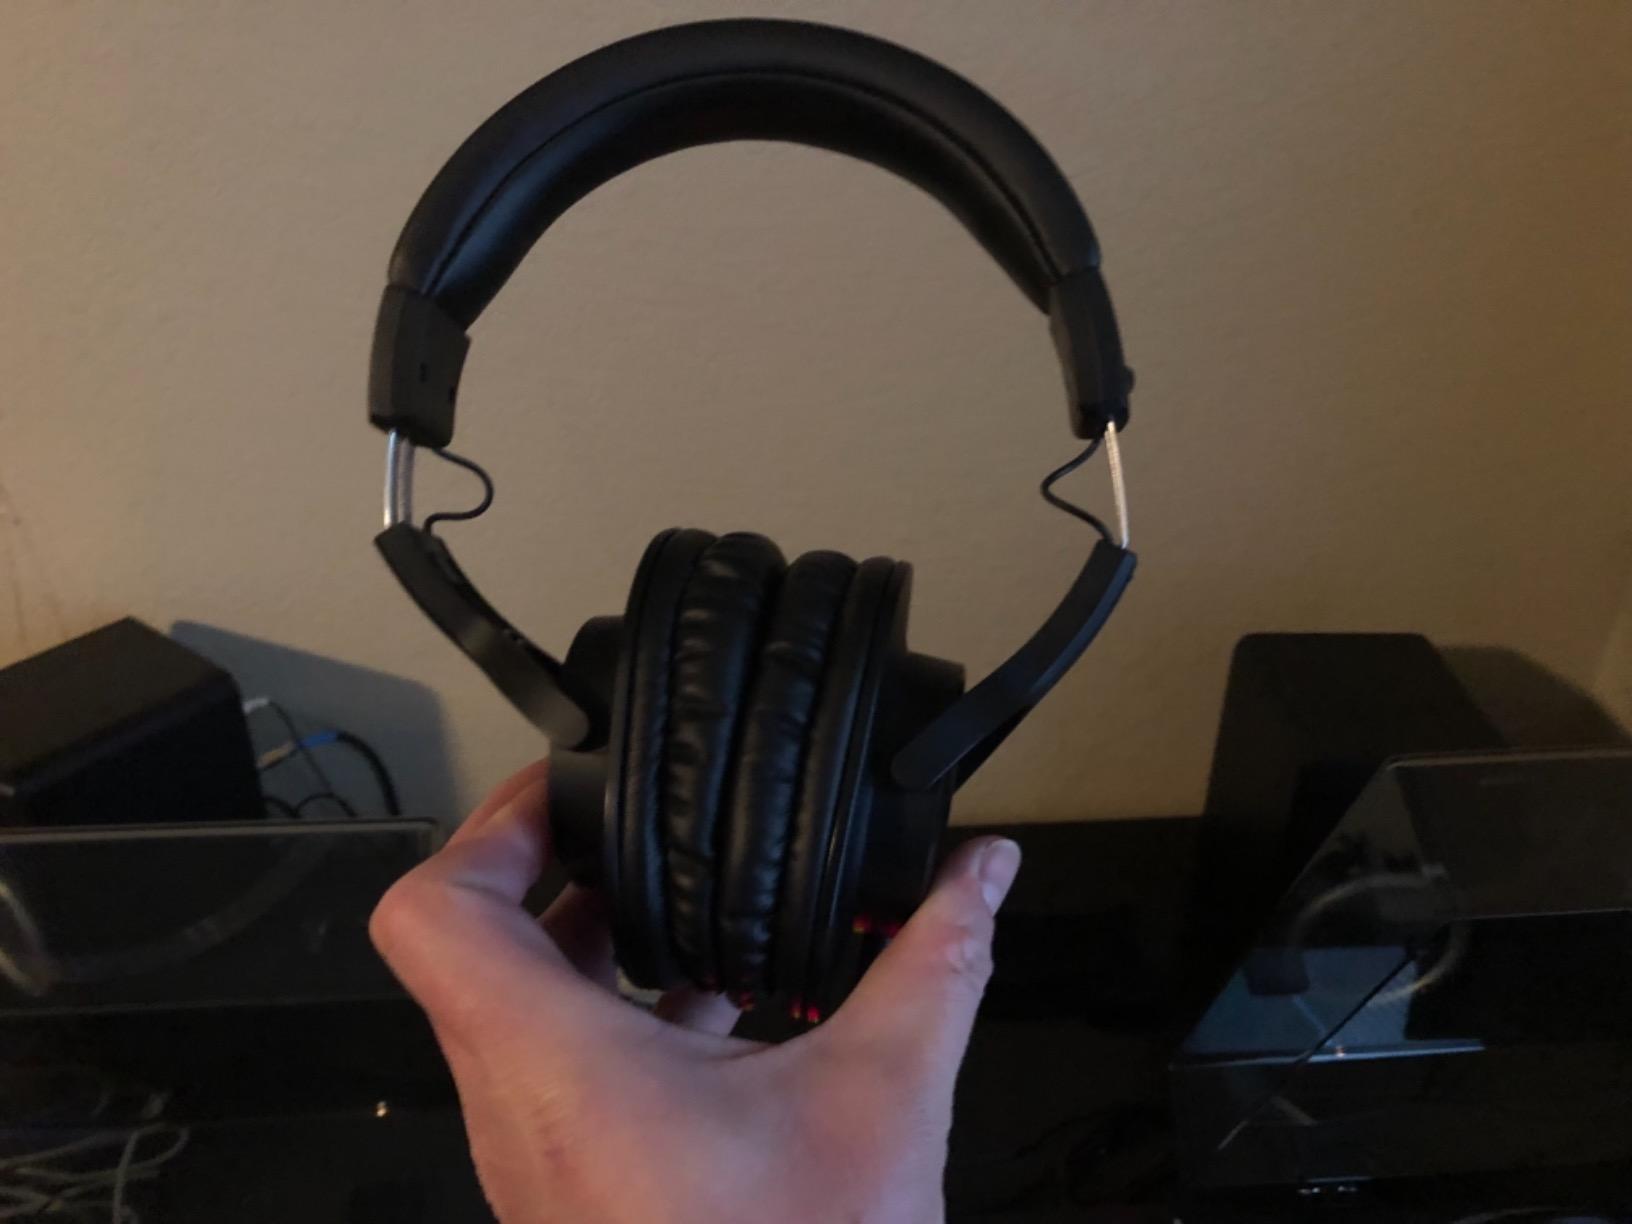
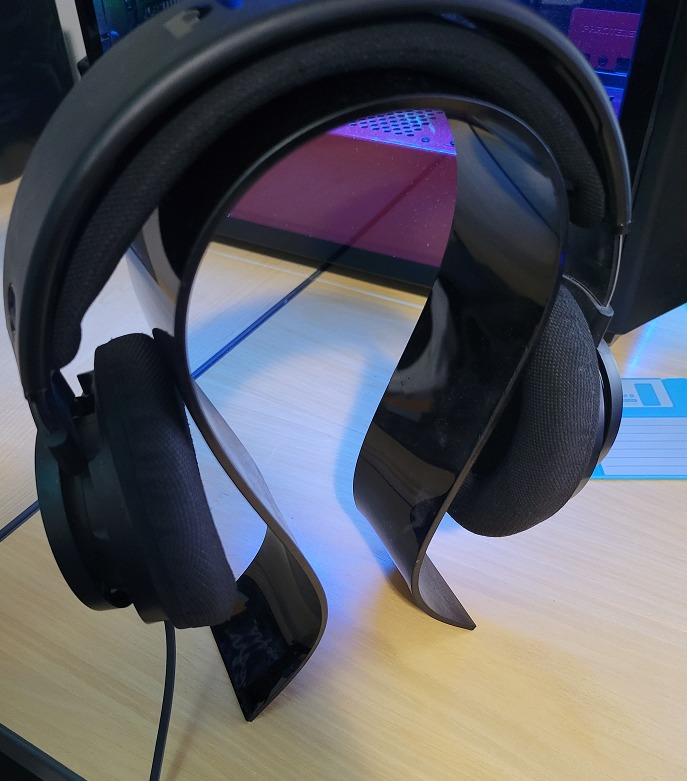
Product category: headphones
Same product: no